La Haute-Gaspésie Regional County Municipality

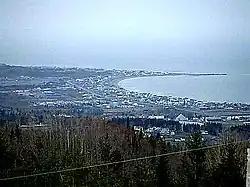
Sainte-Anne-des-Monts

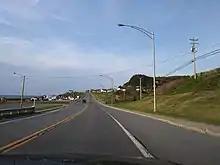
Quebec Route 132 in Sainte-Anne-des-Monts

Highways and numbered routes that run through the municipality, including external routes that start or finish at the county border: